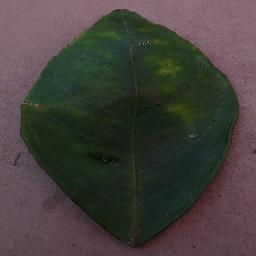
Label: Orange___Haunglongbing_(Citrus_greening)